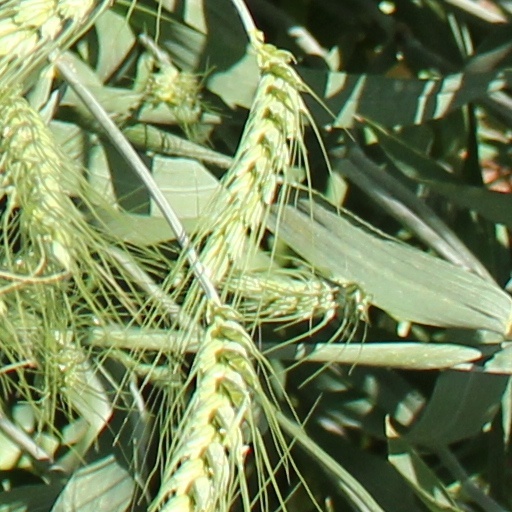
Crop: wheat